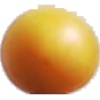
Label: cherry_wax_yellow